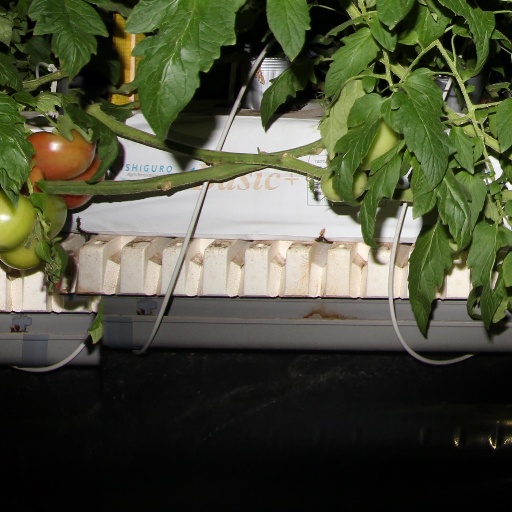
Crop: tomato